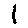
Label: 1